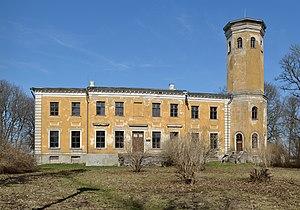
Voici une liste de manoirs en Estonie.